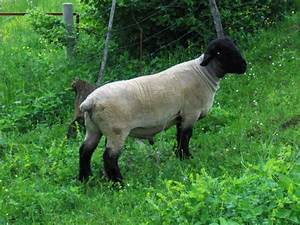
Label: pecora